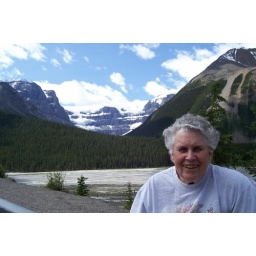
No idea which mountain this is but it was prettier in person